Pope County, Illinois

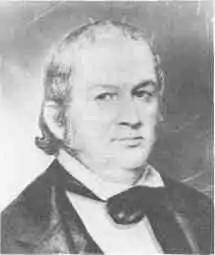
Nathaniel Pope, a politician and jurist from the Illinois Territory and State of Illinois was the Pope County namesake.

According to the U.S. Census Bureau, the county has a total area of , of which is land and (1.5%) is water.